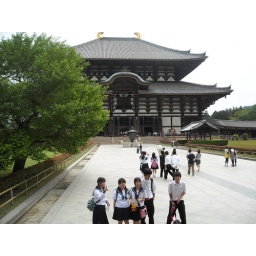
The largest wooden building in the world, housing a massive statue of Buddha.